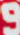
Number: 9